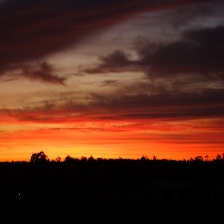
Cloud type: Altostratus